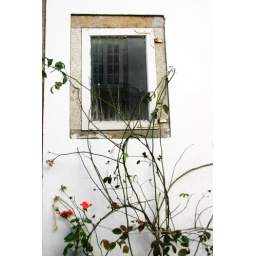
Two little pink flowers and a window reflected in a window.